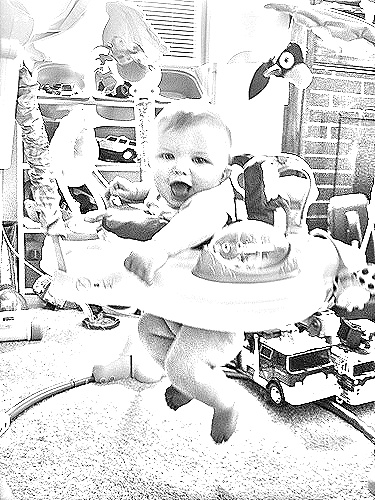
Portrait style: Sketch Portrait